John Chrysostom

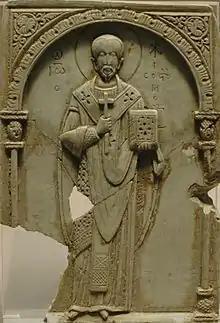
Byzantine 11th-century soapstone relief of John Chrysostom, Louvre

John came to be venerated as a saint soon after his death. Almost immediately after, an anonymous supporter of John (known as pseudo-Martyrius) wrote a funeral oration to reclaim John as a symbol of Christian orthodoxy. But three decades later, some of his adherents in Constantinople remained in schism. Proclus, archbishop of Constantinople (434–446), hoping to bring about the reconciliation of the Johannites, preached a homily praising his predecessor in the Church of Hagia Sophia. He said, "O John, your life was filled with sorrow, but your death was glorious. Your grave is blessed and reward is great, by the grace and mercy of our Lord Jesus Christ O graced one, having conquered the bounds of time and place! Love has conquered space, unforgetting memory has annihilated the limits, and place does not hinder the miracles of the saint."